Tiwa Savage

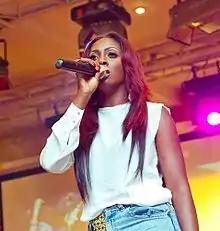
Tiwa Savage performing in 2012

On 31 January 2014, Savage released the Spellz-produced track "Love in Yellow" in celebration of Valentine's Day. The song has elements of retro R&B and funk. Savage was featured on Reekado Banks's 2014 single "Turn It Up", which was produced by Don Jazzy. On 1 May 2014, Mavin Records released the Don Jazzy-produced single "Dorobucci", featuring vocals from Savage, Don Jazzy, Dr SID, D'Prince, Reekado Banks, Korede Bello, and Di'Ja.